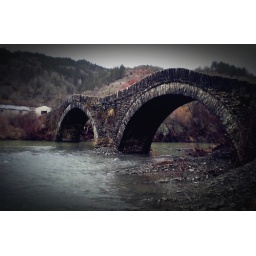
Traditional stone bridge near village Kipoi in central Zagori.